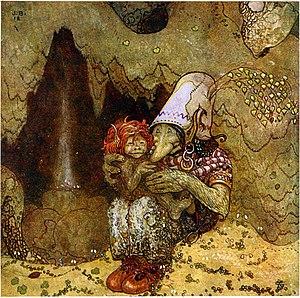
Illustration tirée du conte ""Trollsonen som hade solögon och vart skogsman"" de Vilhälm Nordin, réalisée par John Bauer pour ""Bland tomtar och troll"" (Parmi les gnomes et les trolls), édition 1912."